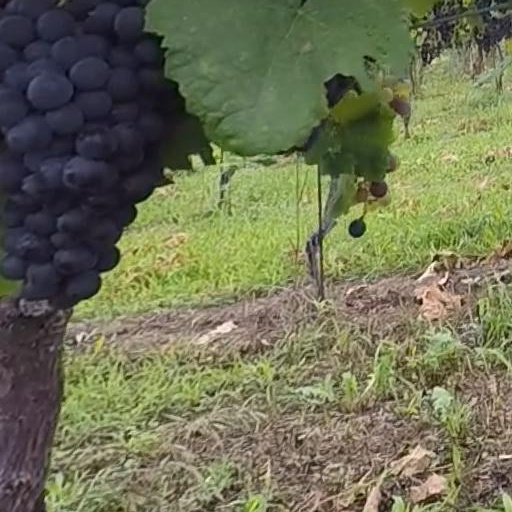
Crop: grape